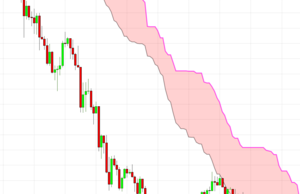
Ichimoku - Marché en tendance avec un nuage pentu
La technique Ichimoku Kinko Hyo est un outil et une méthode d'analyse technique, c'est encore aujourd'hui une méthode communément utilisée au Japon et sur les marchés asiatiques, et désormais populaire dans le reste du monde. Ichimoku signifiant "d'un coup d’œil", Kinko "équilibre" et Hyo "courbe", le nom de la technique peut se traduire en "équilibre d'une courbe en un coup d’œil". Cette méthode s'applique sur les chandeliers japonais.